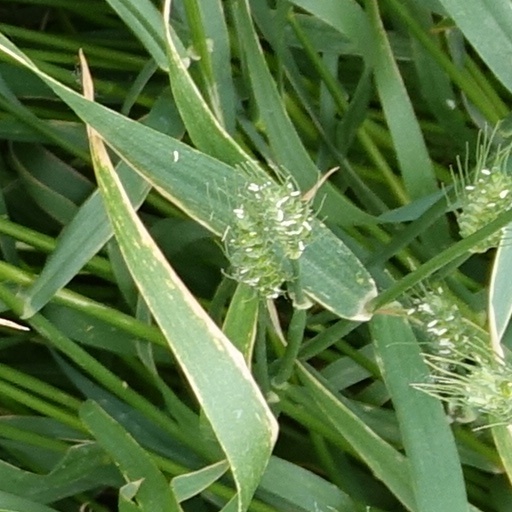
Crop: wheat